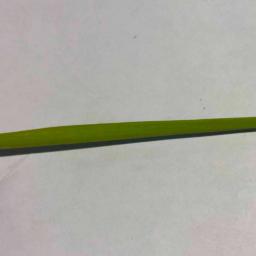
Label: Rice___Healthy